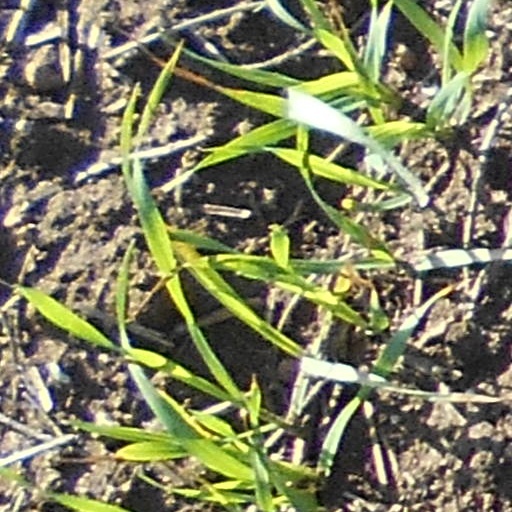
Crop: wheat